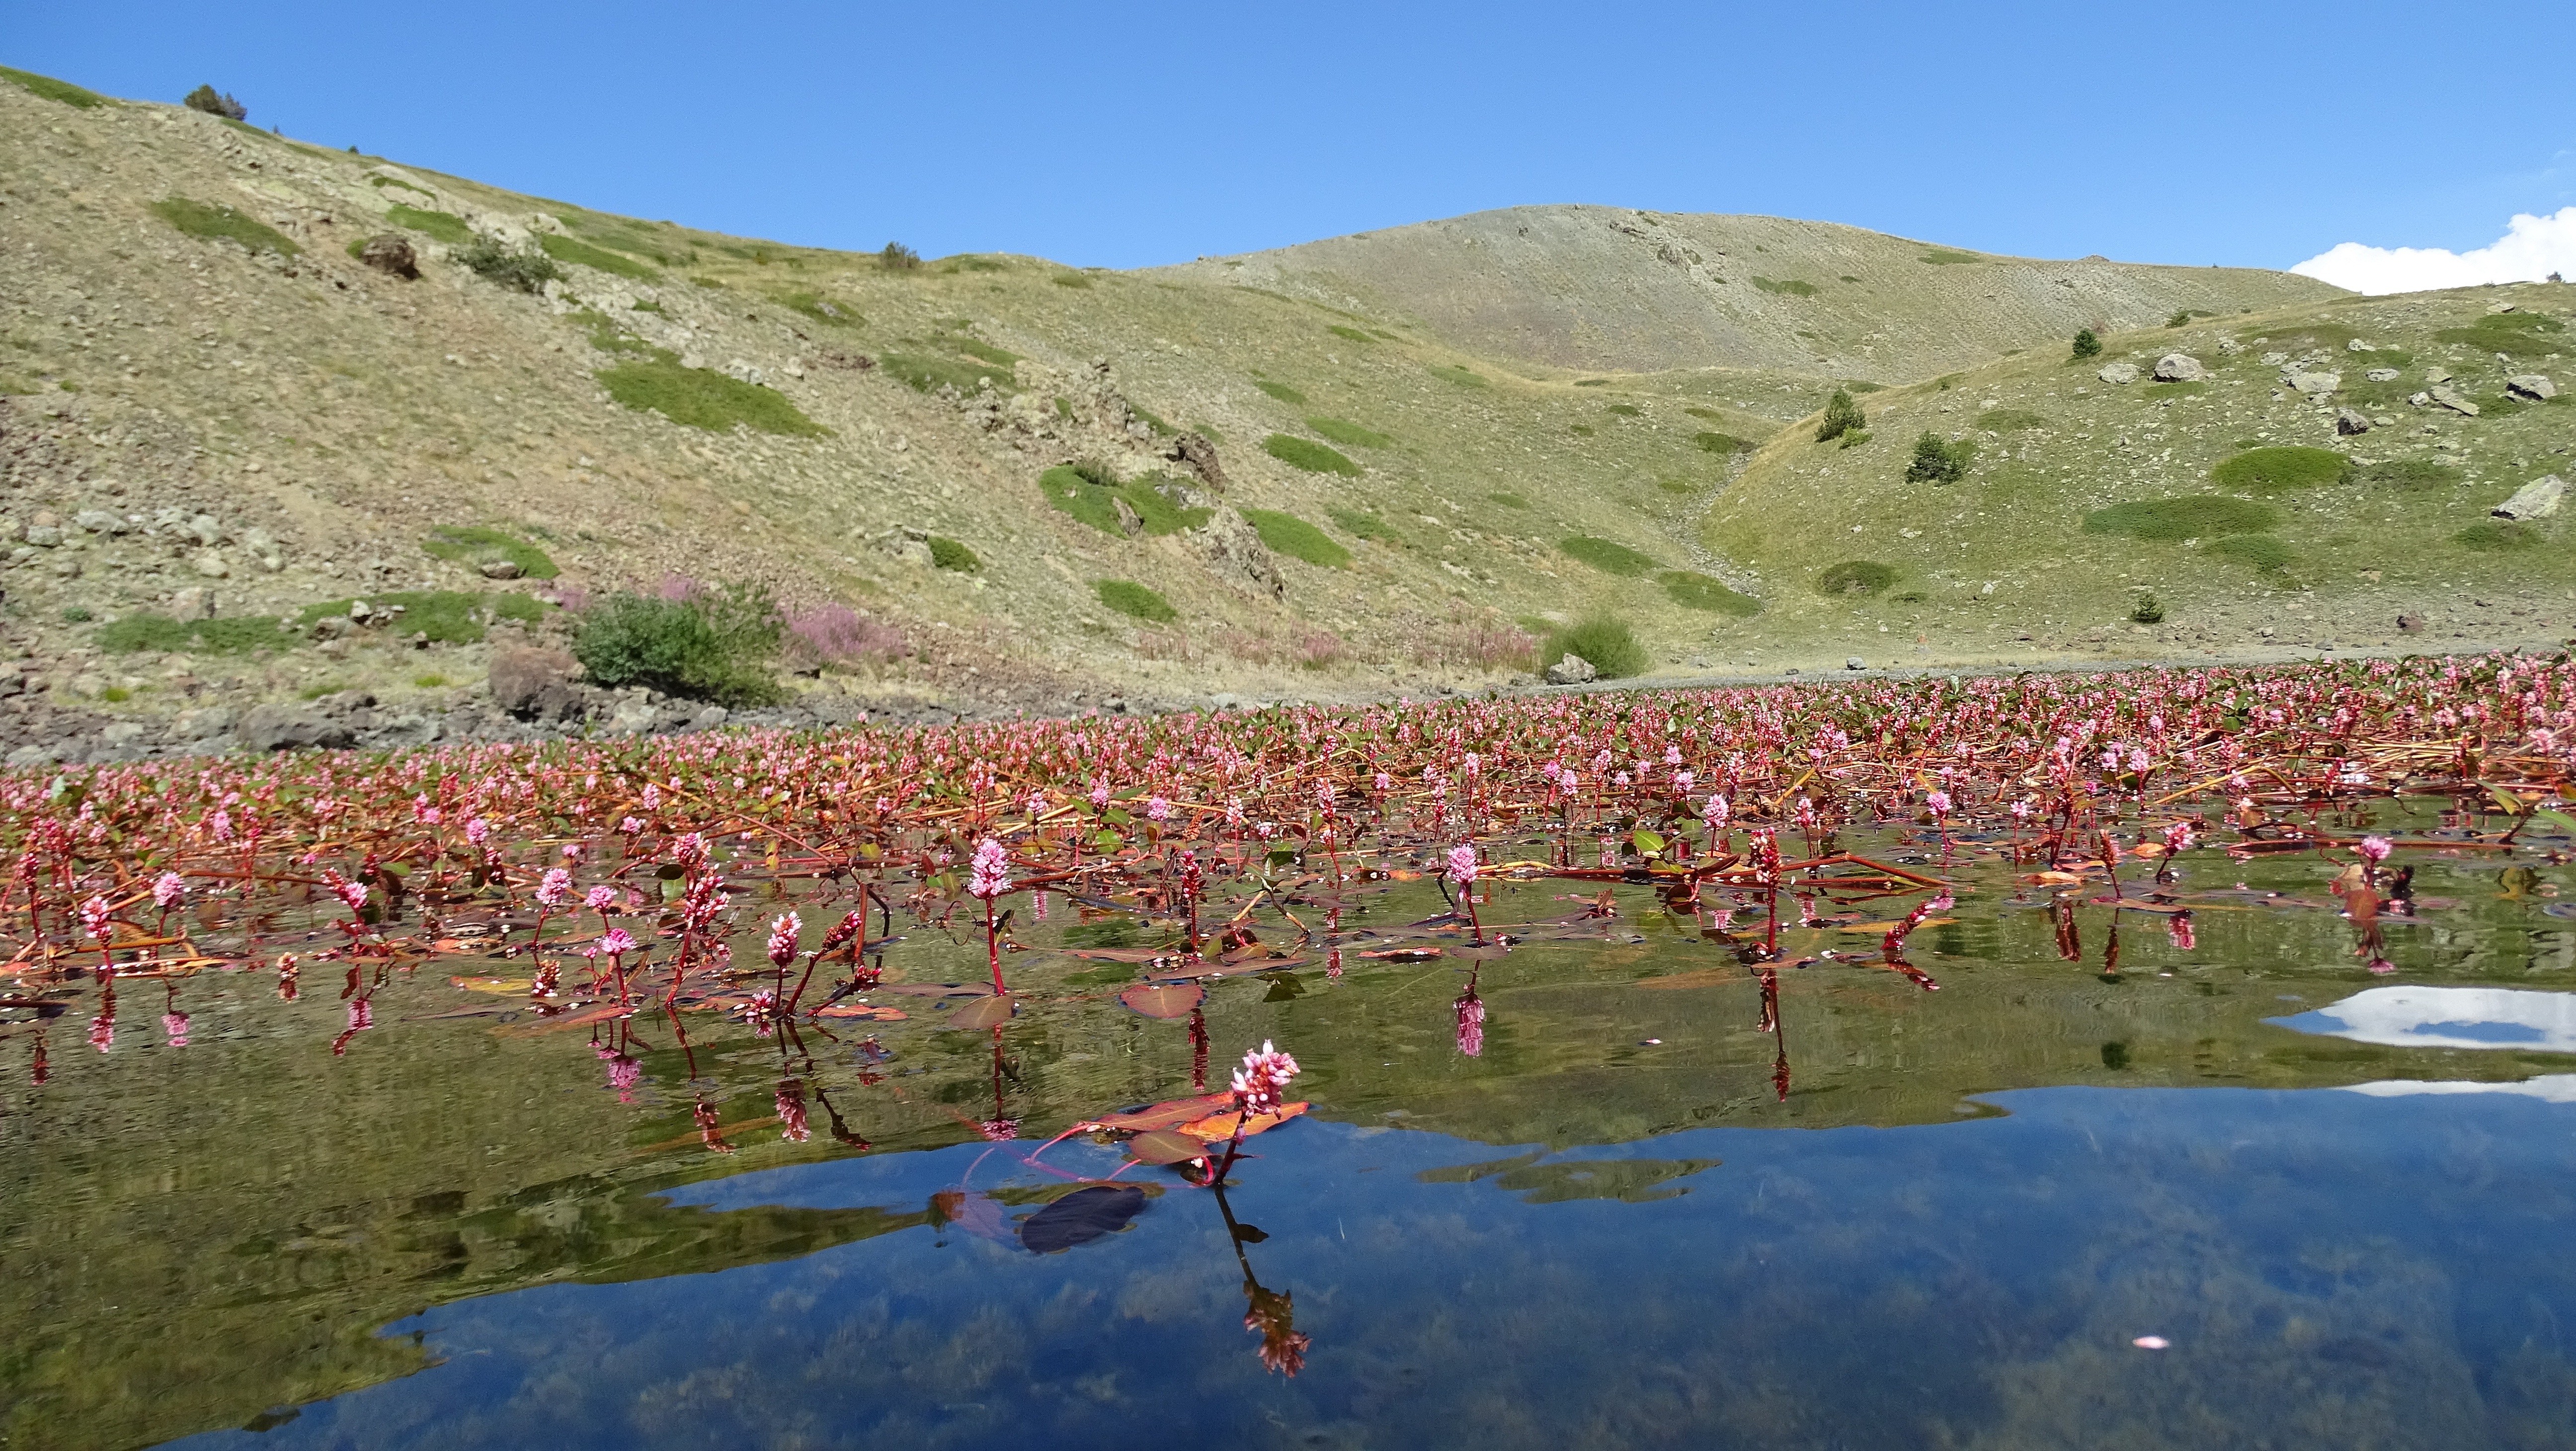
wilderness, walking, mountain, meadow, leaf, hill, flower, bloom, lake, adventure, river, valley, france, autumn, agriculture, plateau, nero, rural area, on the lake, natural environment, mountainous landforms